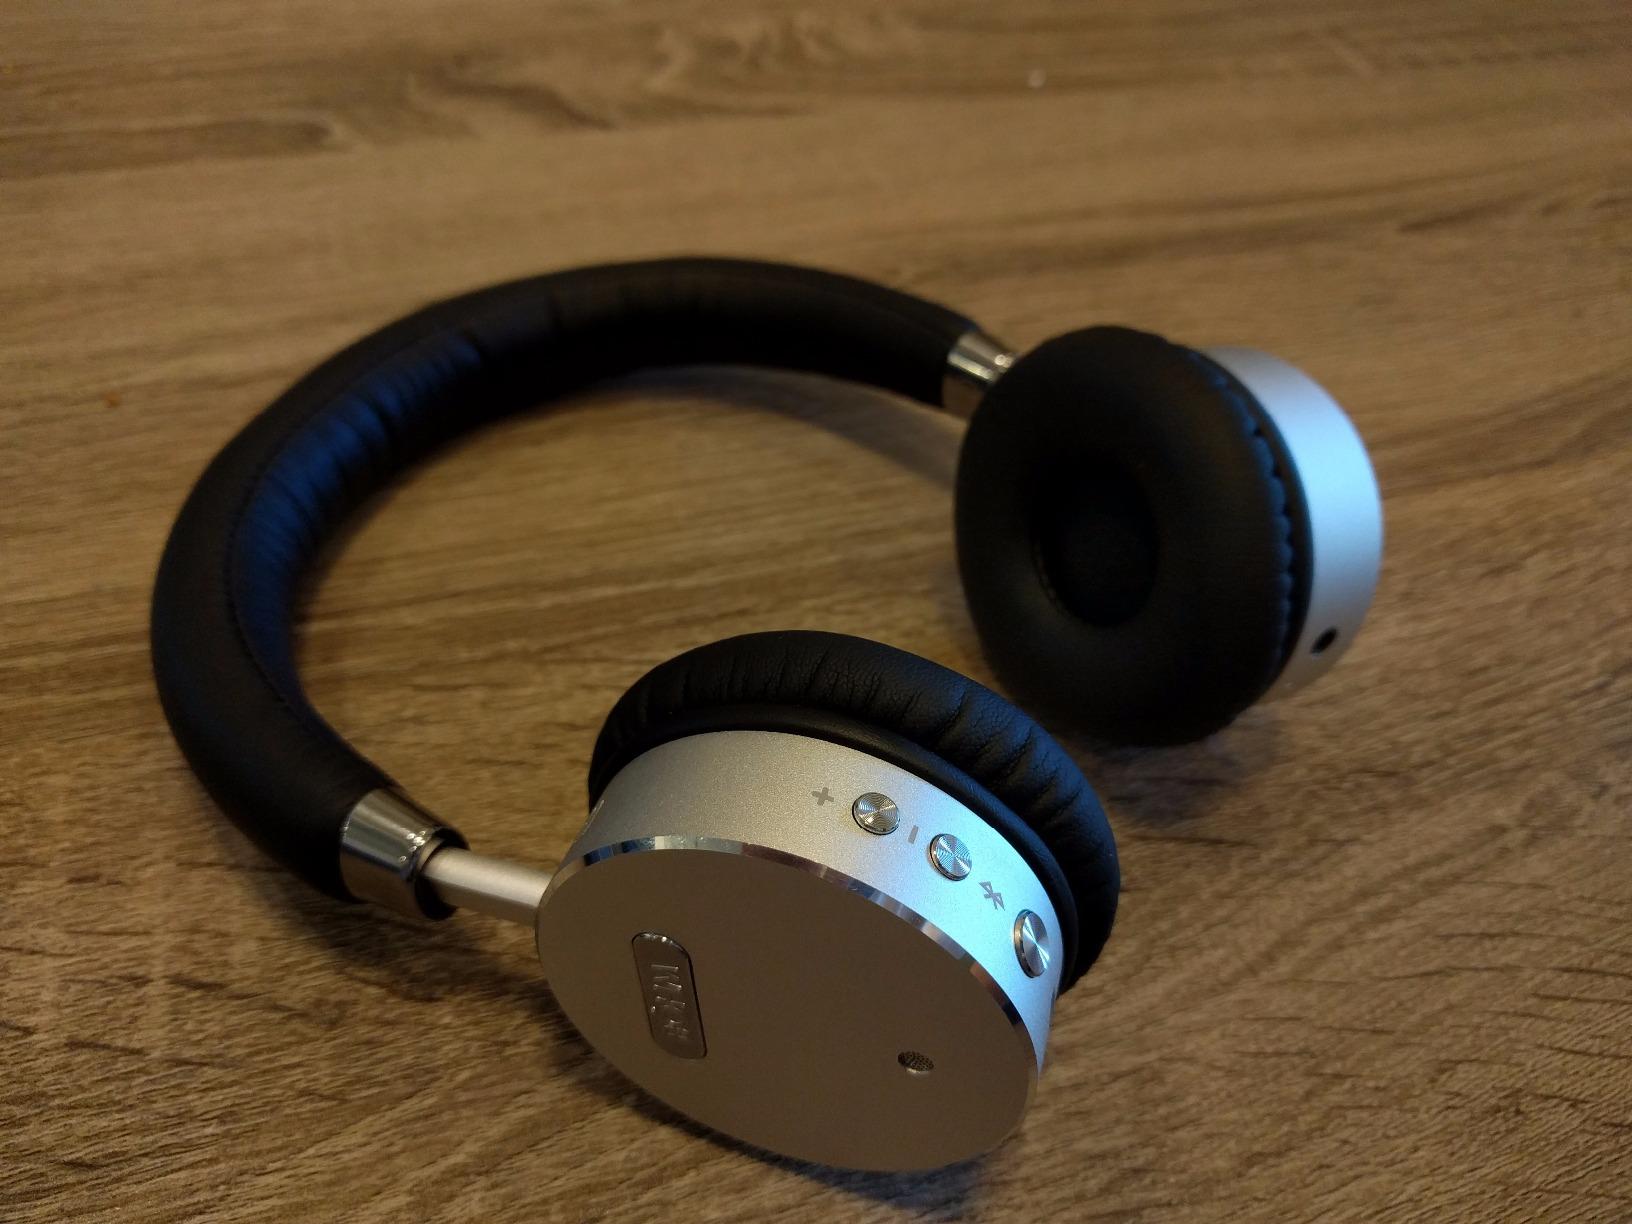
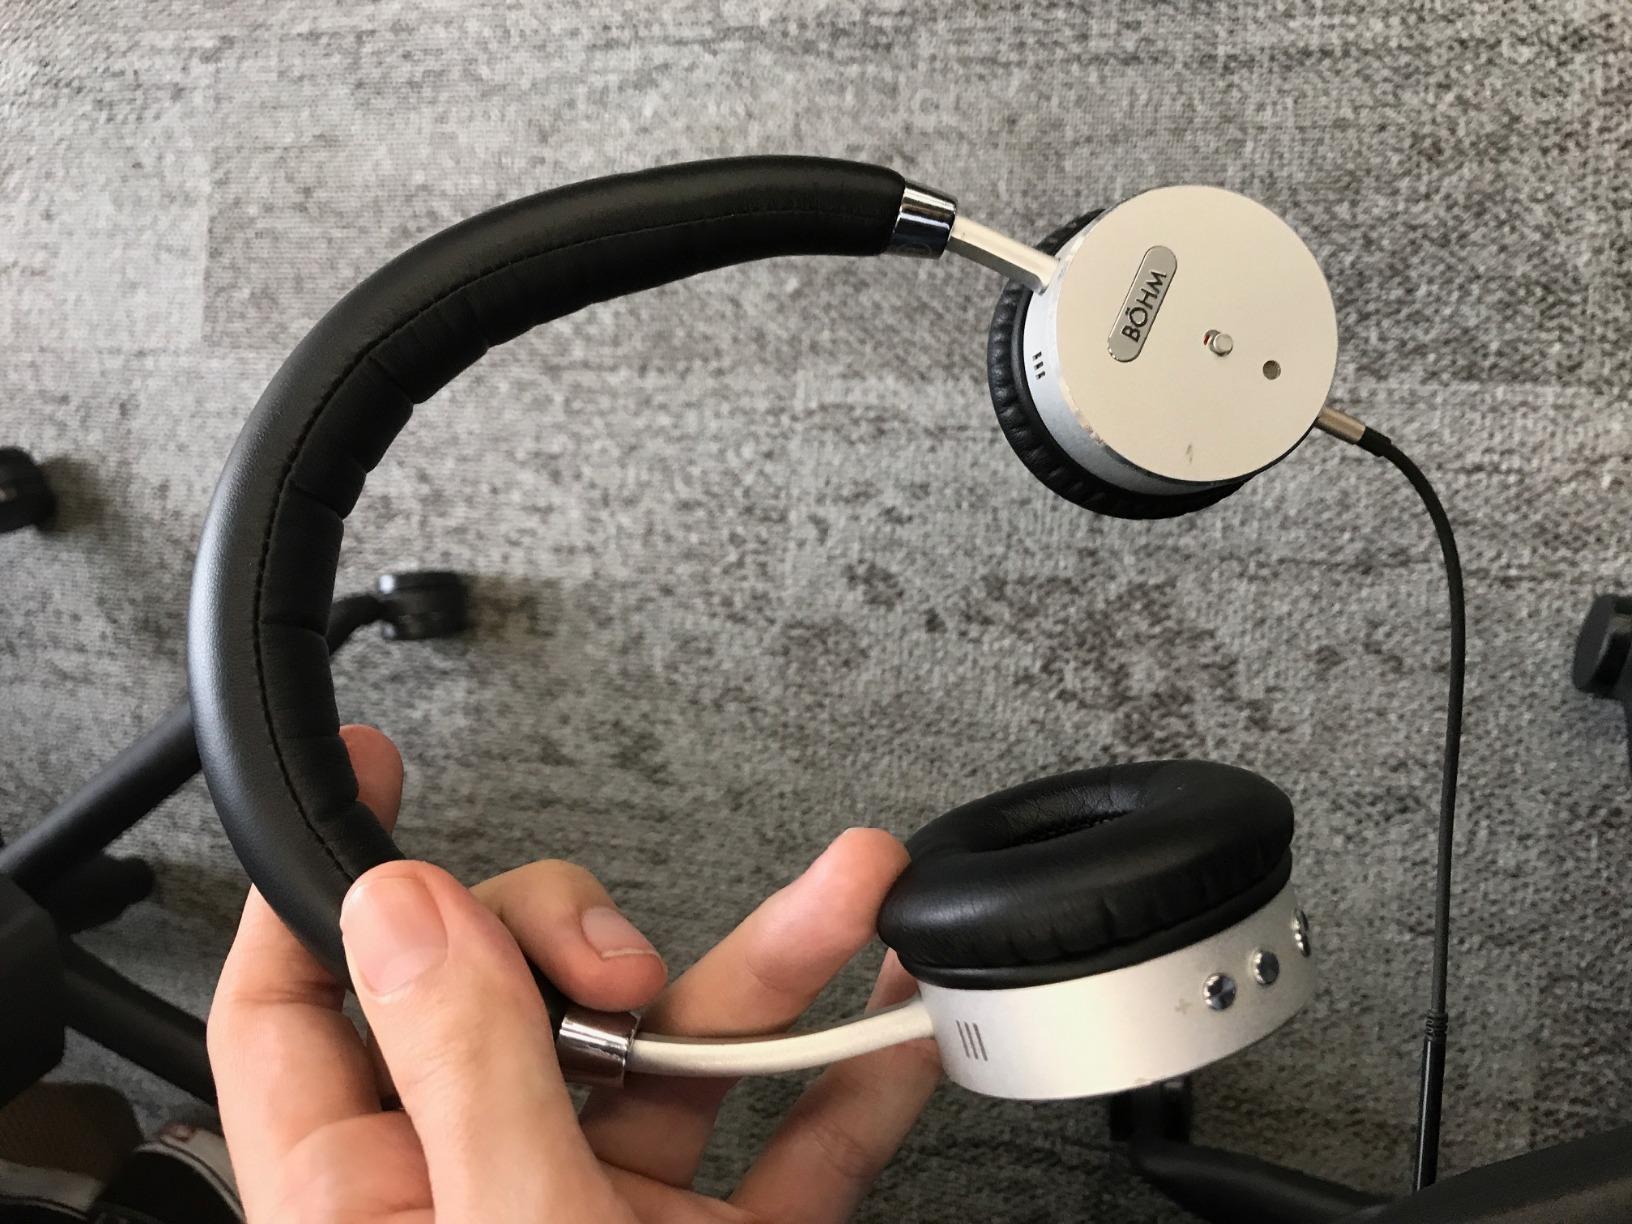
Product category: headphones
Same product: yes